Thiruvaikunda Vinnagaram

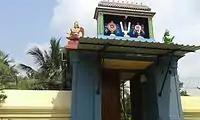
Entrance of the temple

The legend of all the eleven temples of Thirunangur are closely associated with each other. As per legend, the Hindu god Shiva started dancing in fury at this place after the death of his consort Uma due to the "yagna" (sacrifice) of Daksha. Each time his lock of hair touched the ground, there were eleven other forms of Shiva who appeared. The celestial deities were worried that if the dance continues, it would result in decimation of entire creations. They prayed to Vishnu for help, who appeared at this place. On seeing Vishnu, Shiva's anger was reduced and he requested Vishnu to appear in eleven forms like he did. On his request, Vishnu appeared in eleven different forms at Tirunangur. The eleven places where Vishnu appeared are believed to be where the eleven temples in Tirunangur are located. As per another variant, Shiva requested Vishnu to appear in eleven different forms like him to control the eleven Shiva forms he created. The eleven Rudras, called Ekadas Rudras and king of devas, Indra, are believed to have worshiped Vishnu at this temple.